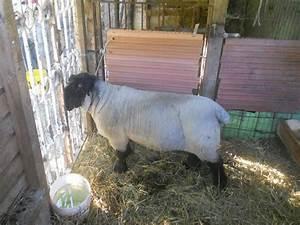
sheep